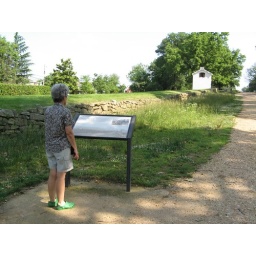
Sunken road showing original house and stone wall that are shown in an 1862 photograph on the sign